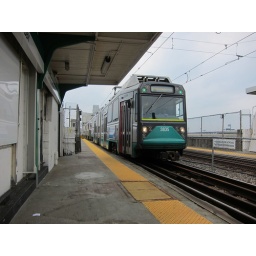
Love those yellow lines whether above or below ground along the MBTA.